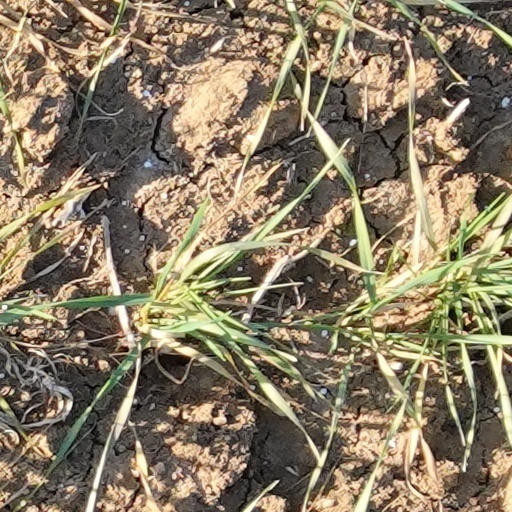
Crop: wheat